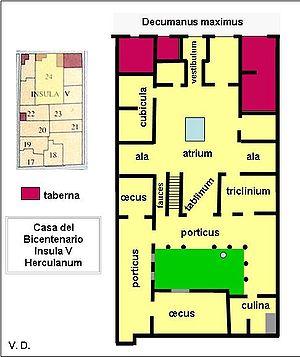
Plan de la maison du Bicentenaire à Herculanum
Herculanum était une ville romaine antique située dans la région italienne de Campanie, détruite par l'éruption du Vésuve en l'an 79 apr. J.-C., conservée pendant des siècles dans une gangue volcanique et remise au jour à partir du XVIIIᵉ siècle par les Bourbon-Deux-Siciles qui régnaient sur Naples.